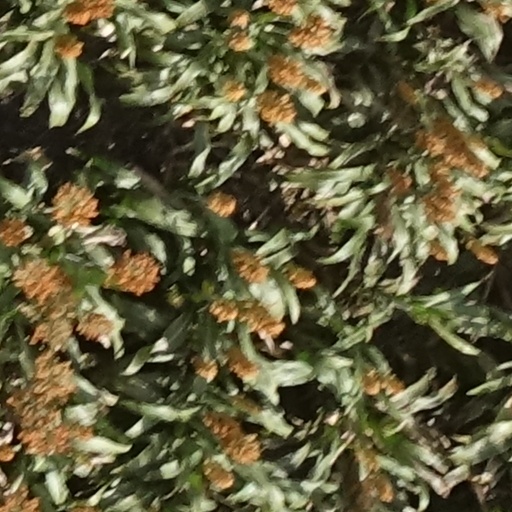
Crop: sorghum